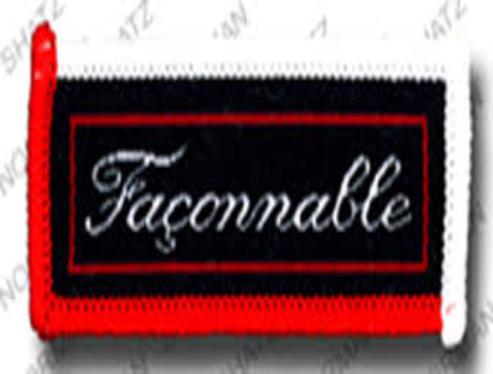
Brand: Faconnable
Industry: Clothes